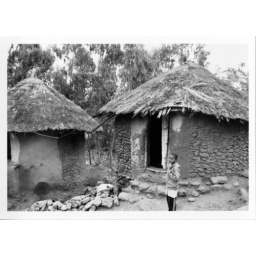
boy in front of house